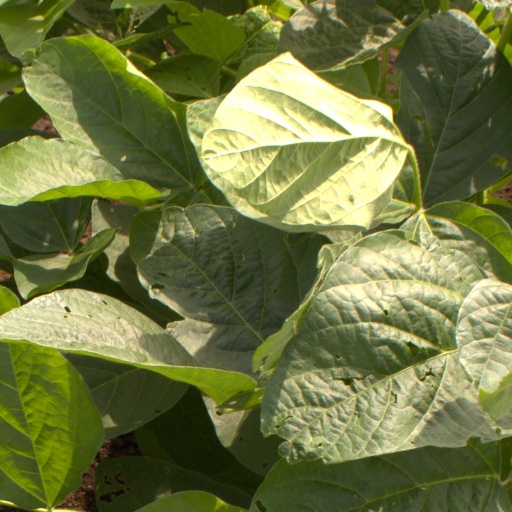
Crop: soybean